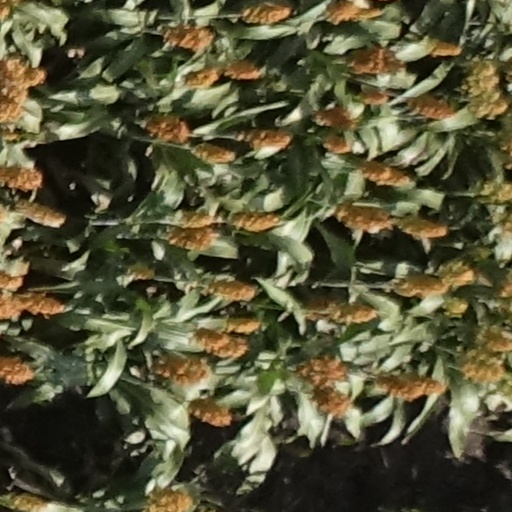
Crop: sorghum